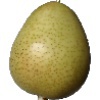
Label: Pear 1